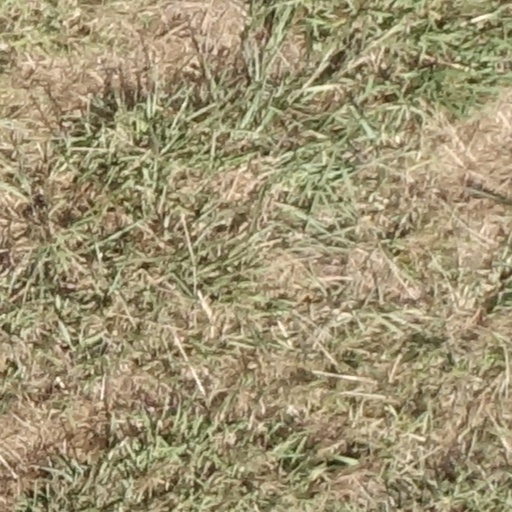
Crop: sorghum